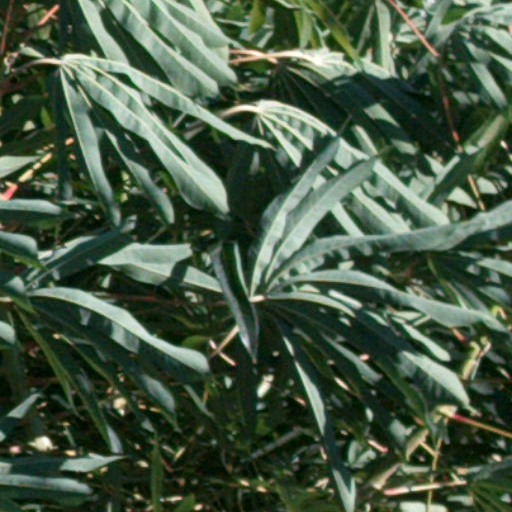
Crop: cassava